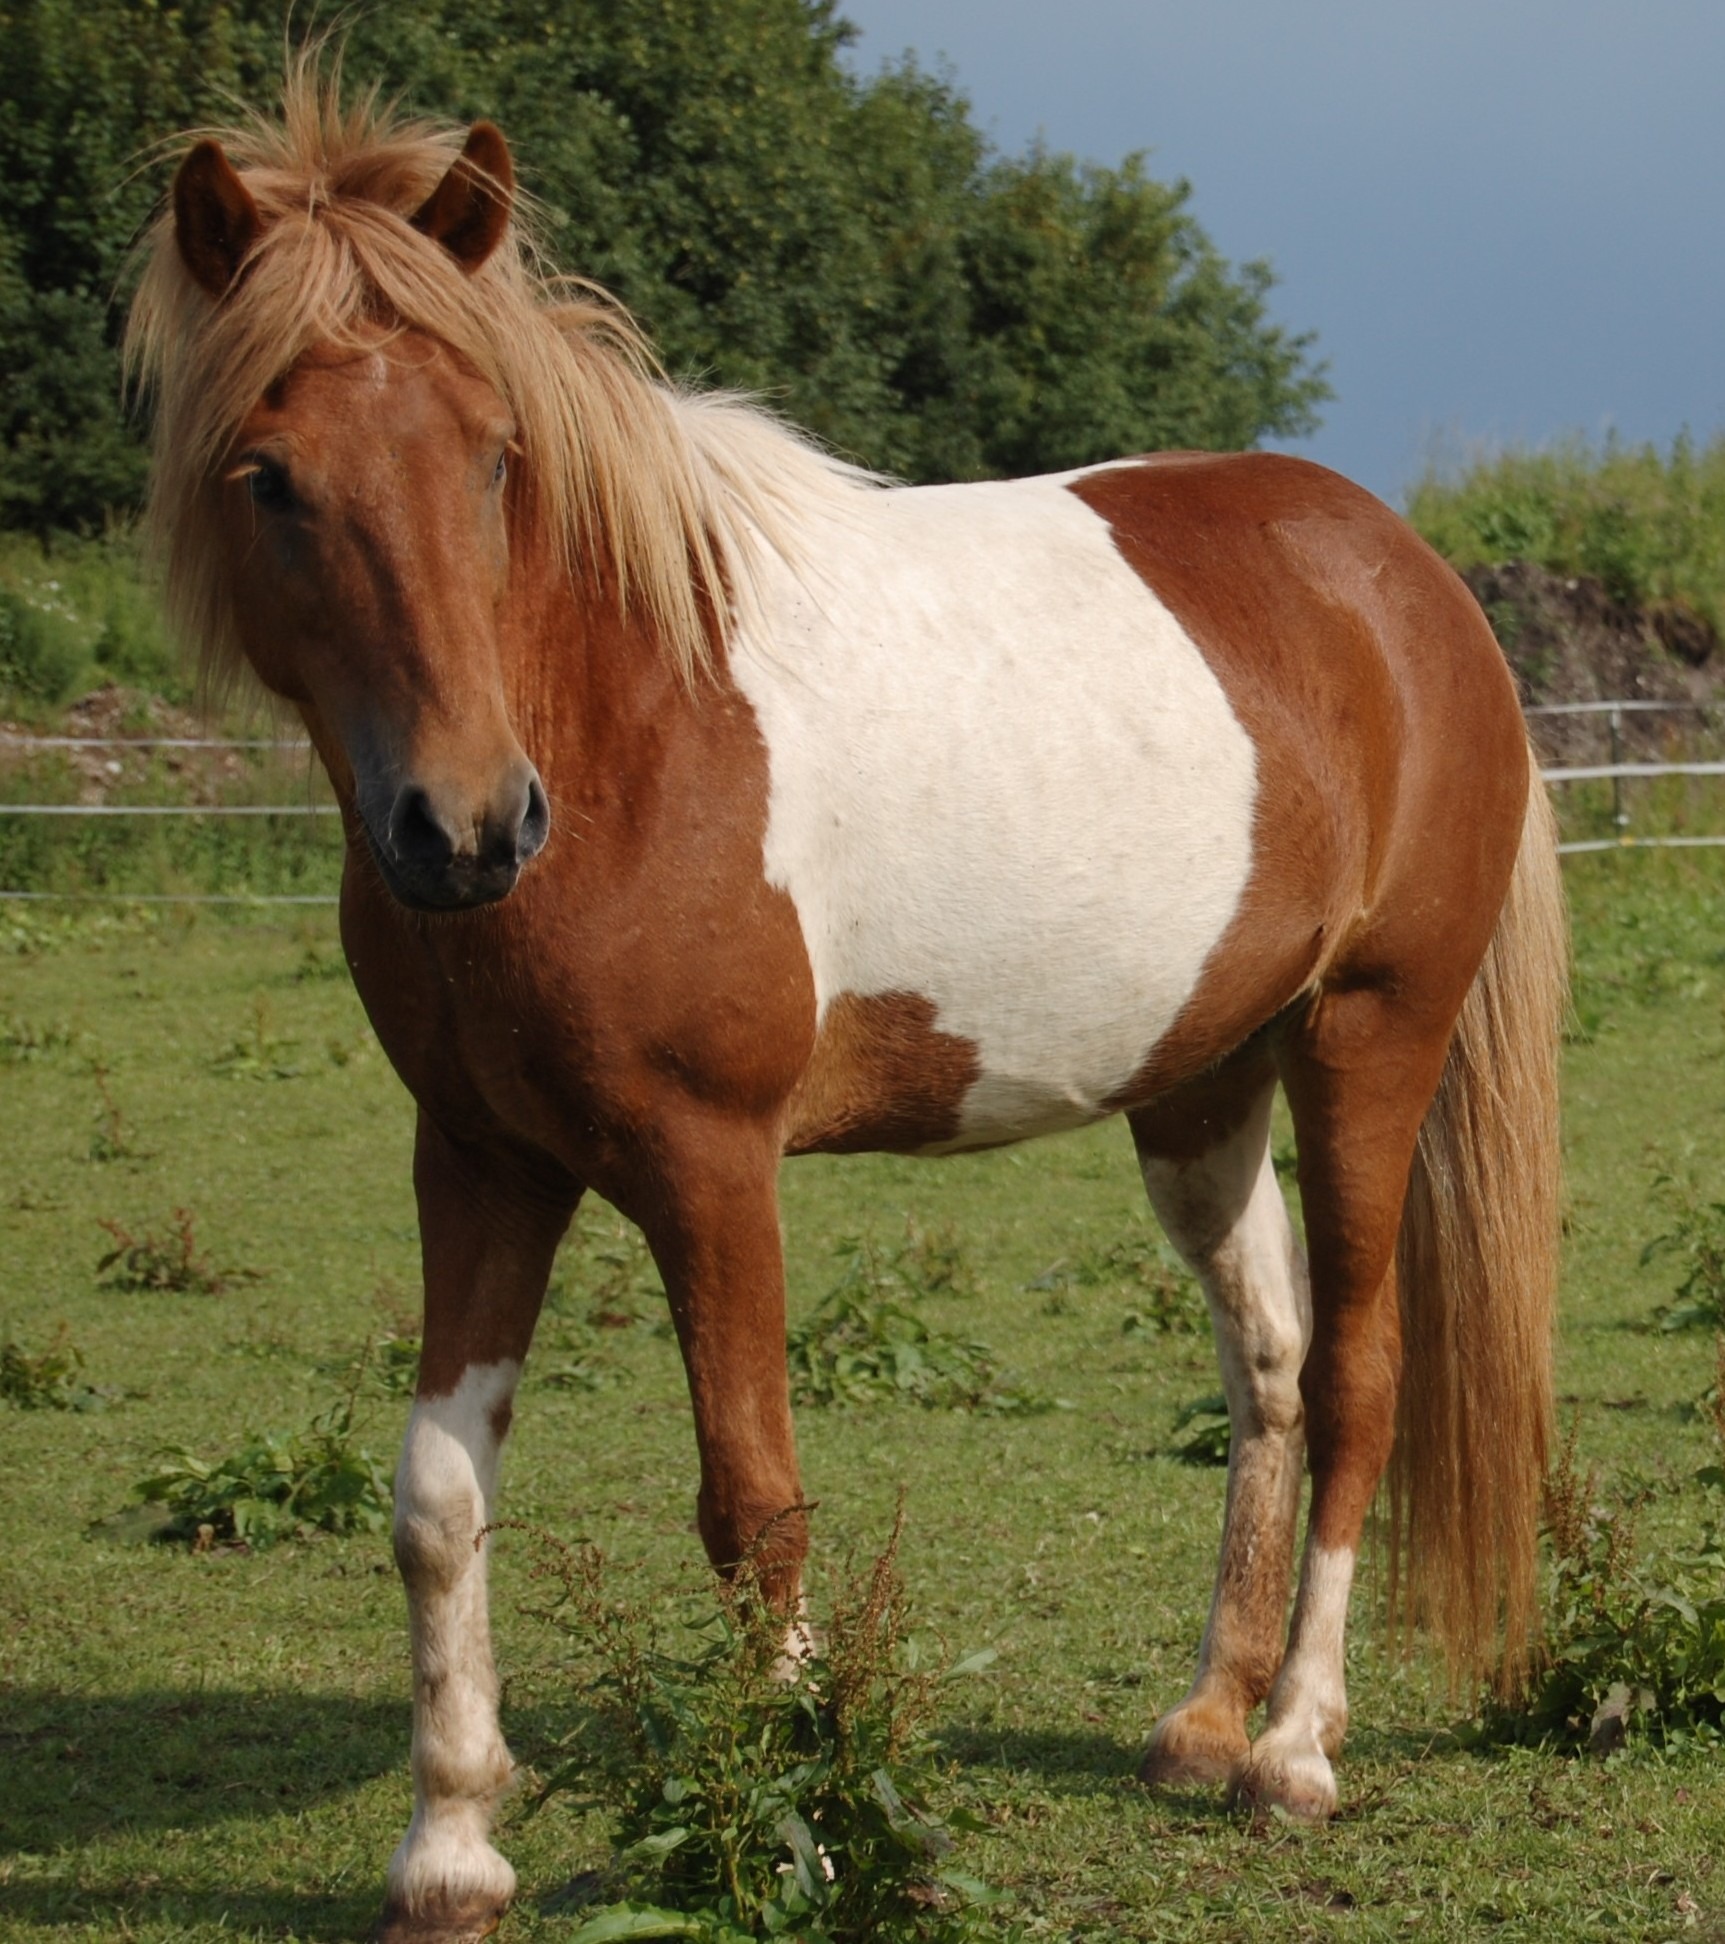
pasture, grazing, horse, rein, mammal, stallion, mane, fauna, bridle, patched, vertebrate, mare, colt, iceland horse, iceland pony, horse like mammal, mustang horse